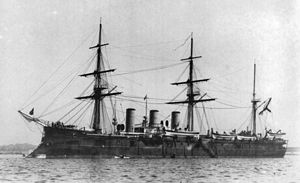
Pamiat Azova (panserkrydser)
Den russiske panserkrydser Pamiat Azova var bygget til at jage fjendtlige handelsskibe på de store have, og derfor fastholdt russerne en omfattende rigning på skibet, så der kunne bruges sejl som supplement for skibets store kulbeholdning. Skibets navn betyder "Til minde om Azov", og henviser til byen Azov, der blev erobret fra Tyrkerne i flere omgange, mest spektakulært ved et slag i 1696.